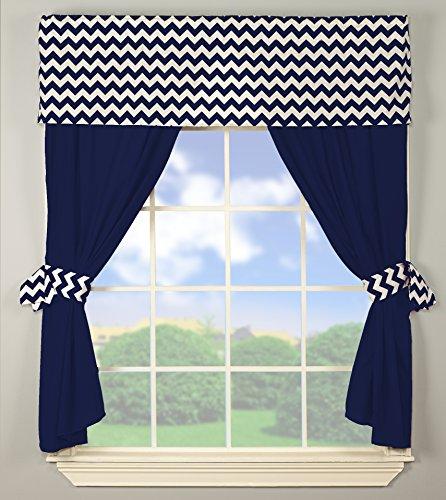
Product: Baby Doll Bedding Chevron Window Valance and Curtain Set, Navy
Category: Baby Products | Nursery | Décor | Window Treatments | Valances
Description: Great Condition.
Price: $28.53